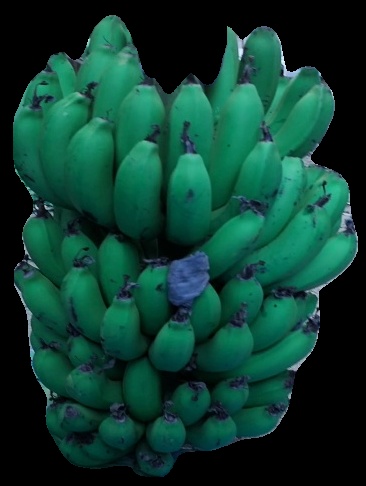
Variety: pachbale
Grade: grade2